Authari

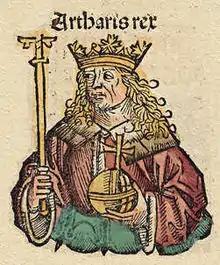
Woodcut vignette of Authari in the 1493 "Nuremberg Chronicle"

Authari ( 550 – 5 September 590) was king of the Lombards from 584 to his death. He was considered the first Lombard king to have adopted some level of "Romanitas" (Roman-ness) and introduced policies that led to drastic changes, particularly in the treatment of the Romans and greater tolerance for the Christian faith.